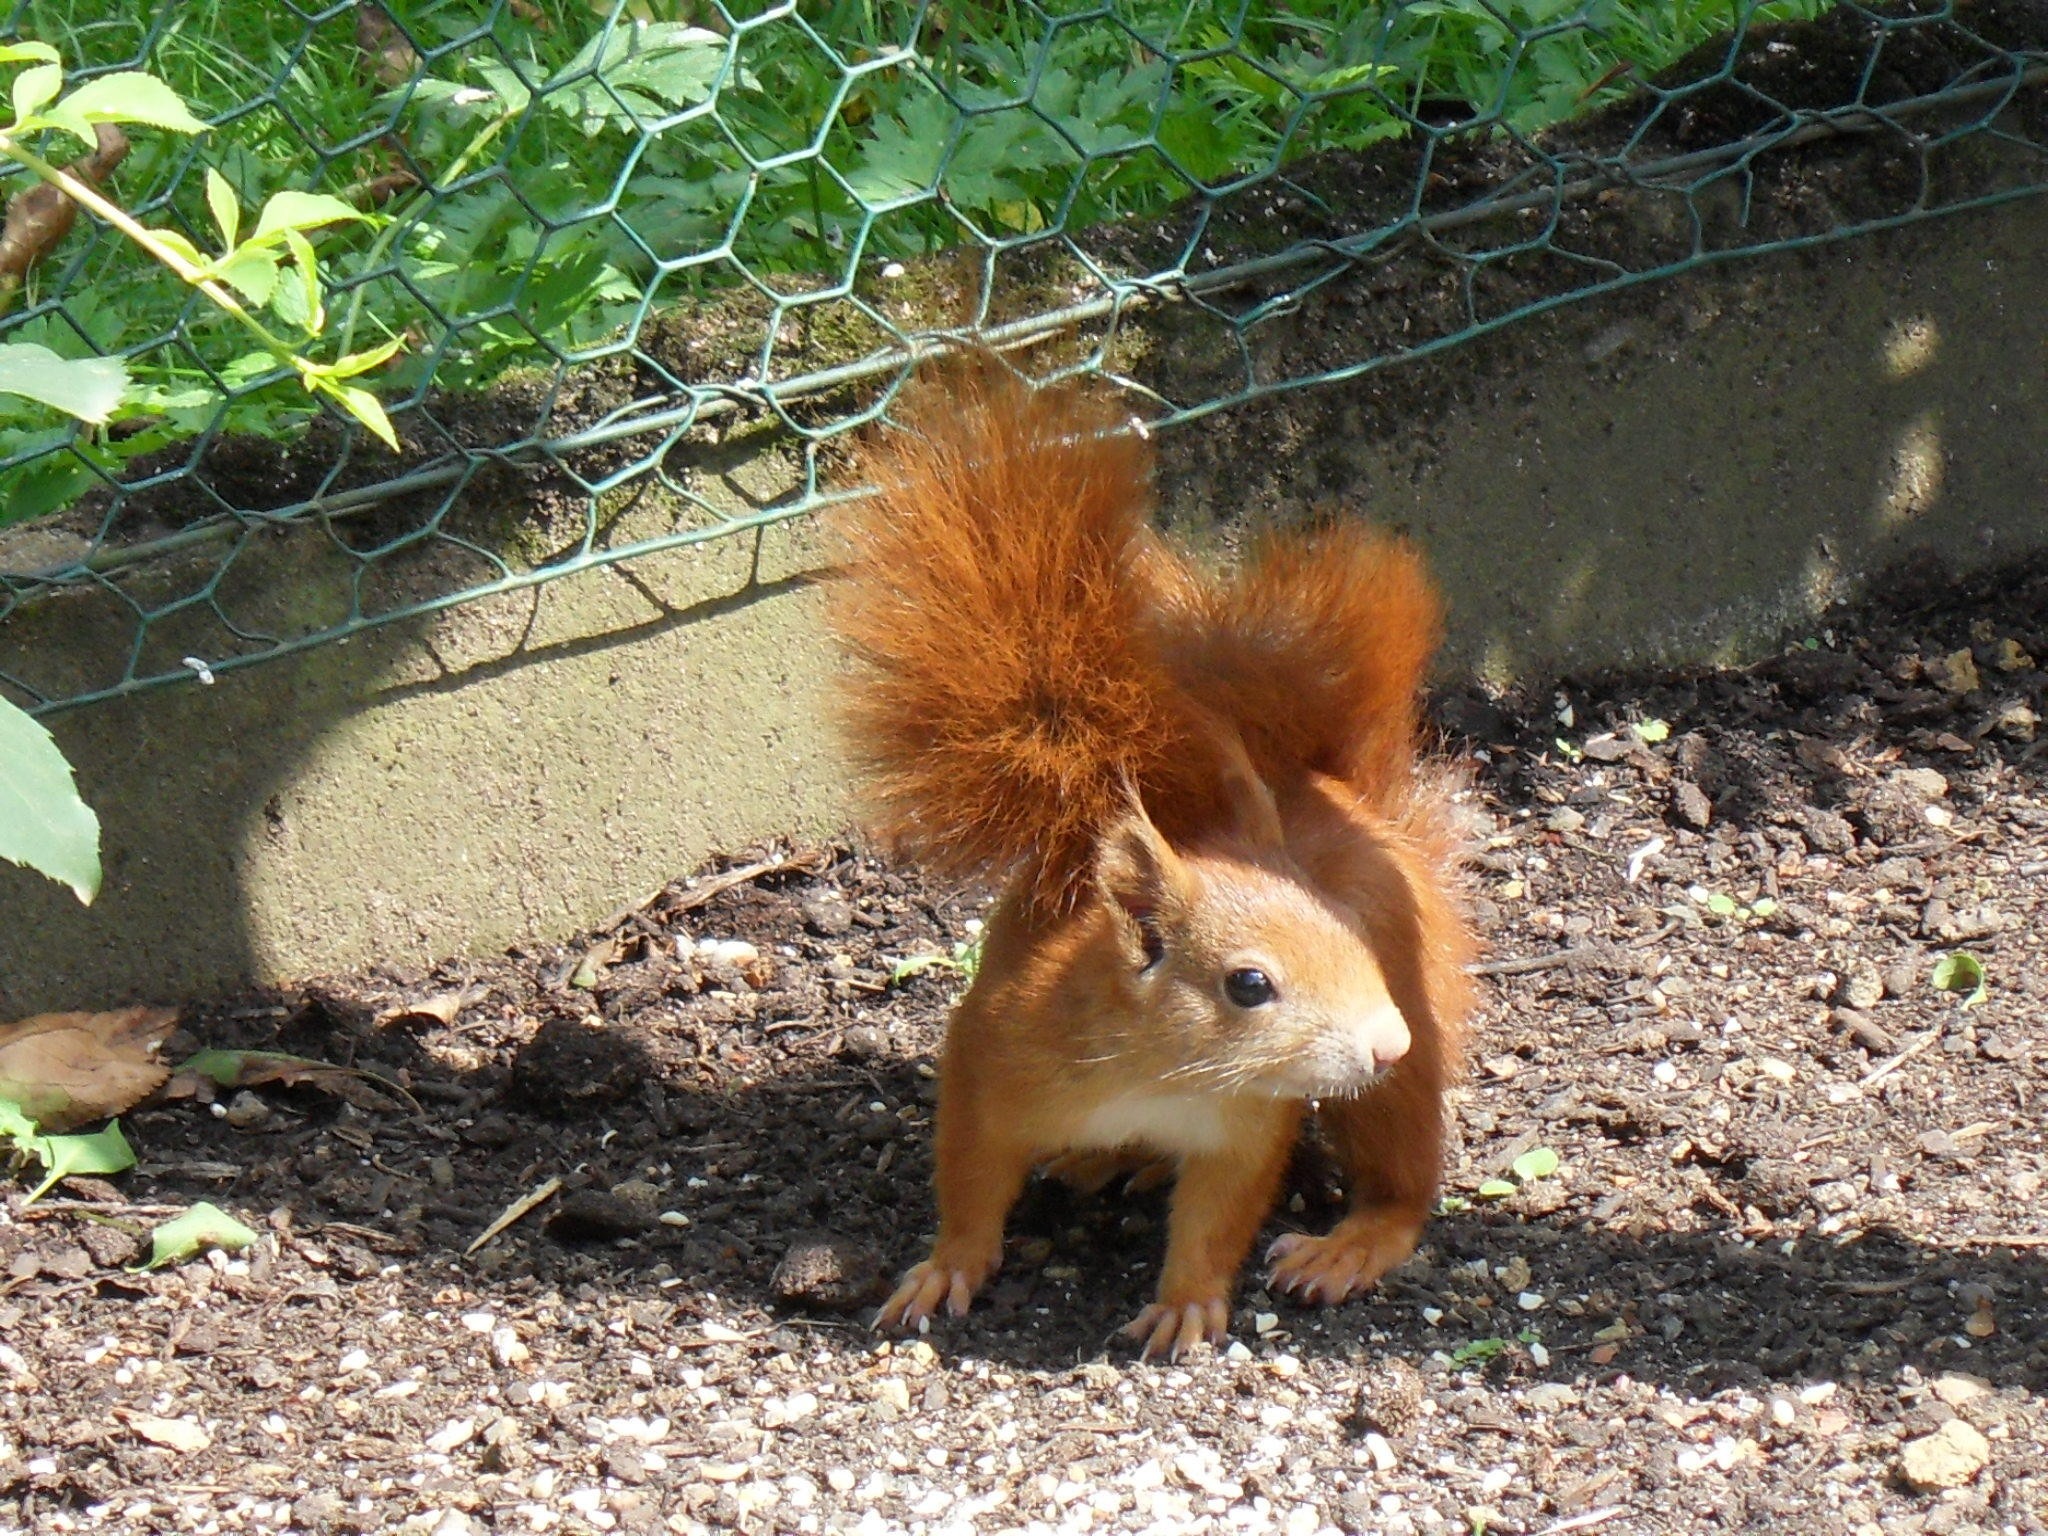
wildlife, zoo, mammal, fox, squirrel, garden, rodent, fauna, animals, vertebrate, chipmunk